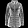
Label: Coat